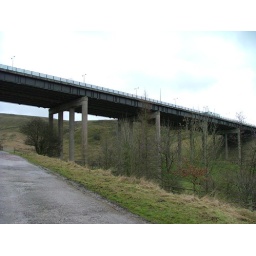
motorway bridge near holingworth lake